Tin soldier

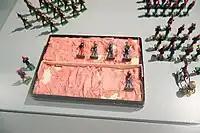
Tin soldiers portraying a military band

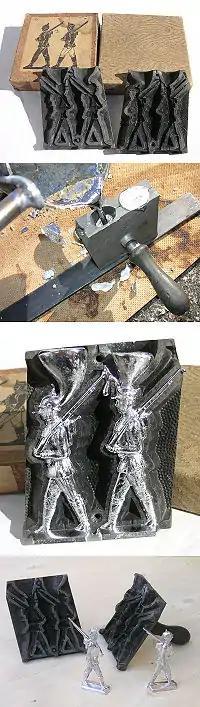
Tin soldiers being cast in German molds from the early 20th century. The two mold halves are clamped together, and the metal (an alloy of tin and lead, heated to approx. 300 °C) is poured into the mold. When the metal has solidified, the mold is cracked open. Sprues (pouring channels) and extraneous flash (metal that has penetrated cracks and air channels in the mold) are seen in the third image, and have been removed from the castings in the last image.

Tin soldiers are miniature toy soldiers that are very popular in the world of collecting. They can be bought finished or in a raw state to be hand-painted. They are generally made of pewter, tin, lead, other metals or plastic. Often very elaborate scale models of battle scenes, known as dioramas, are created for their display.